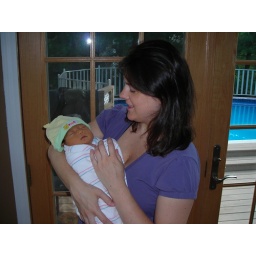
Looking cute in my all-too-big Pooh hat